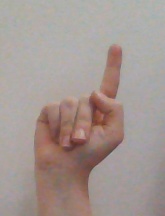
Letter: bb